Grand Mughal

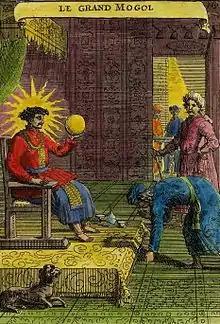
"Le Grand Mogol" ("The Grand Mughal") as imagined by French cartographer Alain Manesson Mallet (Paris, 1683)

Grand Mughal or Mogul, also Great Mughal, is a title coined by Europeans for the ruler of the Mughal Empire of India. The Mughals themselves used the title "Padishah". The title is especially associated with the third in the line, Akbar the Great (1542–1605). It is said that the Portuguese called Akbar the Grand Mughal and sent Jesuit missionaries to convert him to Catholicism. (In the same way, the Ottoman sultan was known as the "Grand Turk".)